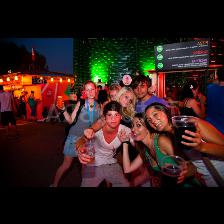
Label: Human